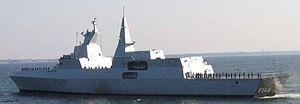
Cette liste donne une présentation rapide et illustrée de différents types de navires ; pour une liste plus complète, se reporter à la liste alphabétique des types de bateaux ; pour l'article encyclopédique, consulter Bateau.
La corvette est une catégorie de petit navire de guerre, léger et rapide, qui apparaît en France à la fin du XVIIᵉ siècle.